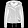
Label: Coat